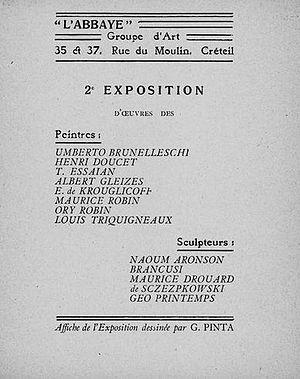
Programme 2eme exposition Abbaye de Créteil
Henry Edme Maurice Drouard né à Paris le 8 mai 1886 et mort pour la France le 29 septembre 1915 à Sommepy-Tahure est un peintre, dessinateur et sculpteur français.
L'Abbaye de Créteil, dit aussi Groupe de l'Abbaye, nommé par ses fondateurs « L'Abbaye », groupe fraternel d'artistes, est une communauté littéraire et artistique française du début du XXᵉ siècle.